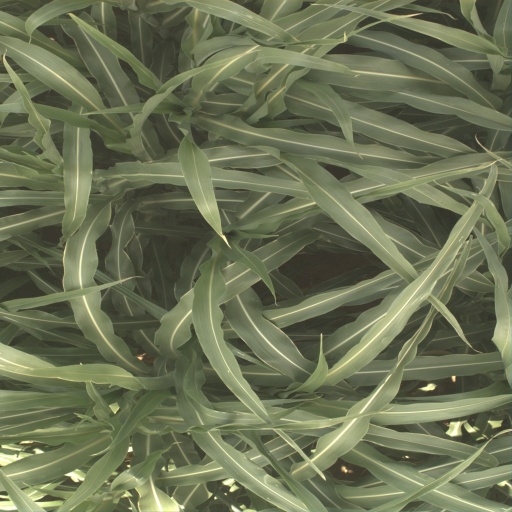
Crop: sorghum